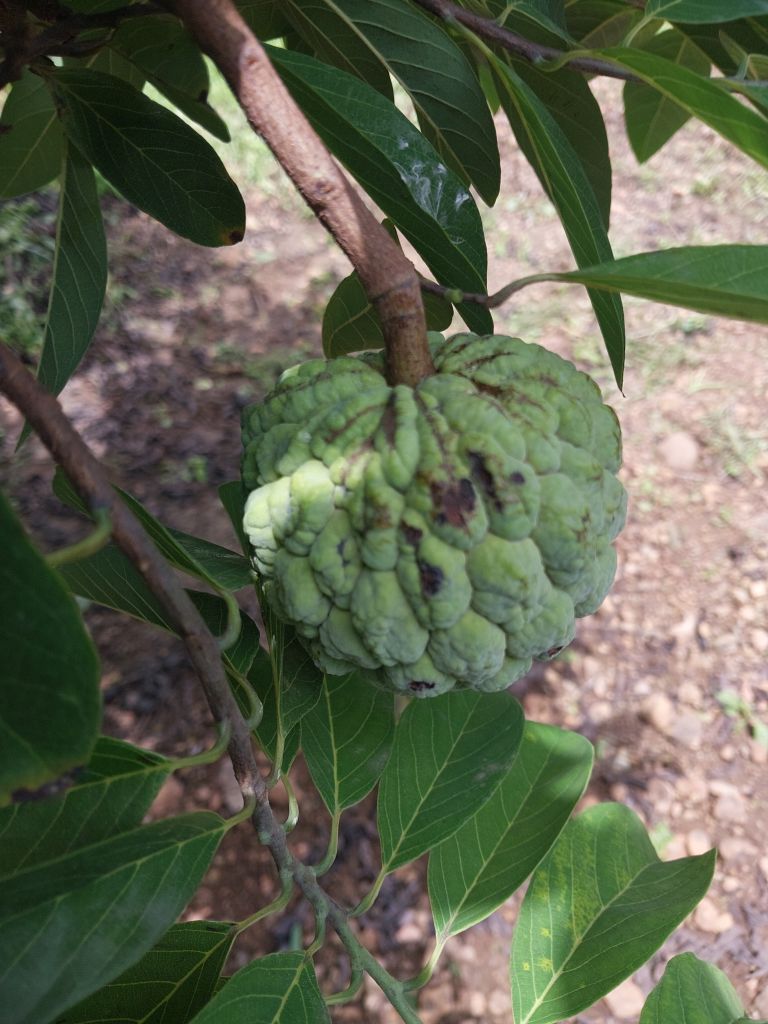
Disease label: Blank Canker